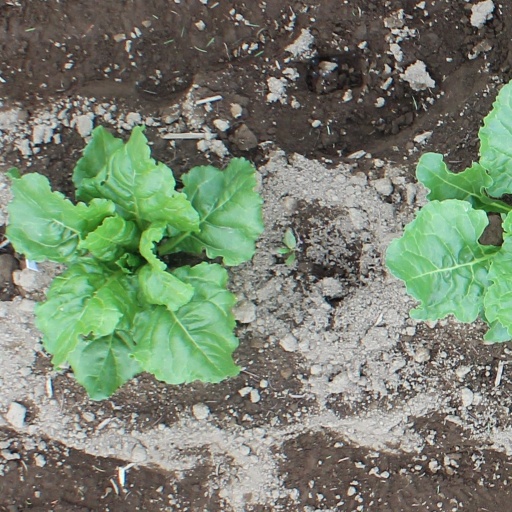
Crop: sugar beet